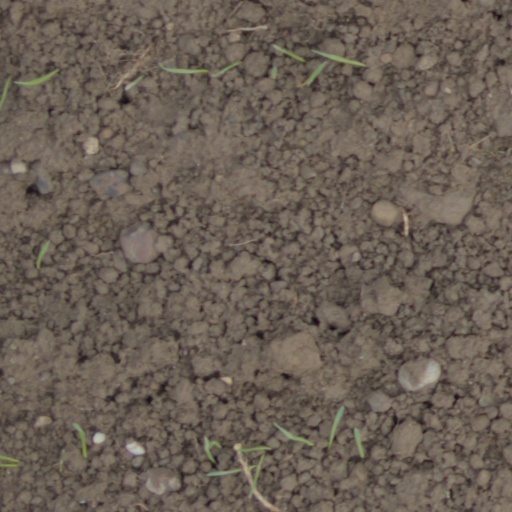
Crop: wheat